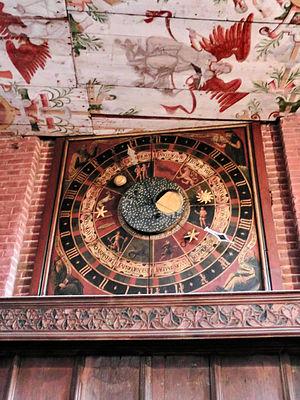
Cet article recense les horloges astronomiques d'Allemagne.